John Neff (American football)

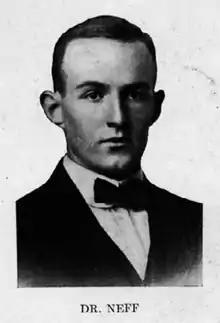
Neff pictured in "Garnet and Black 1912", South Carolina yearbook

John Henry Neff Jr. (September 12, 1887 – November 8, 1938) was an American football player, coach, college athletics administrator, and doctor. In 1909, he served as the head football coach at the University of Virginia, where he compiled a 7–1 record, where his team outscored opponents 155–11. From 1910 to 1911, he coached at the University of South Carolina, where he compiled a 5–8–2 record. His overall record as a college football coach stands at 12–9–2. Neff was also the athletic director at South Carolina from 1910 to 1911.